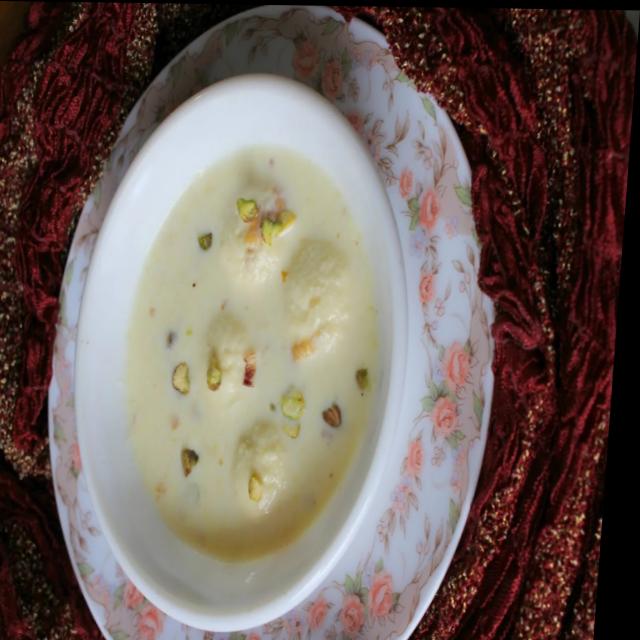
Dish: ras_malai